Alexander Maconochie (penal reformer)

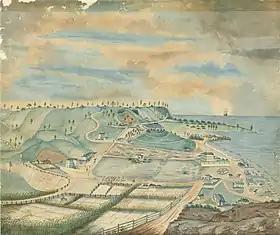
Norfolk Island convict settlement in about 1839; watercolour painting by Thomas Seller (National Library of Australia collection).

According to his biographer John Barry, Maconochie "was a deeply religious man, of generous and compassionate temperament, and convinced of the dignity of man". His two basic principles of penology were the following: